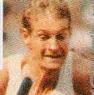
Age: 20